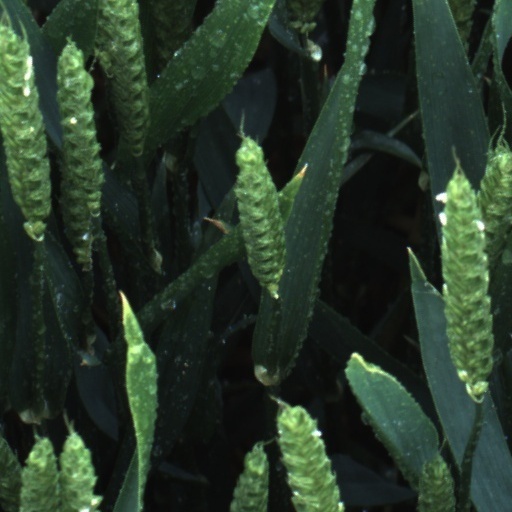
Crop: wheat